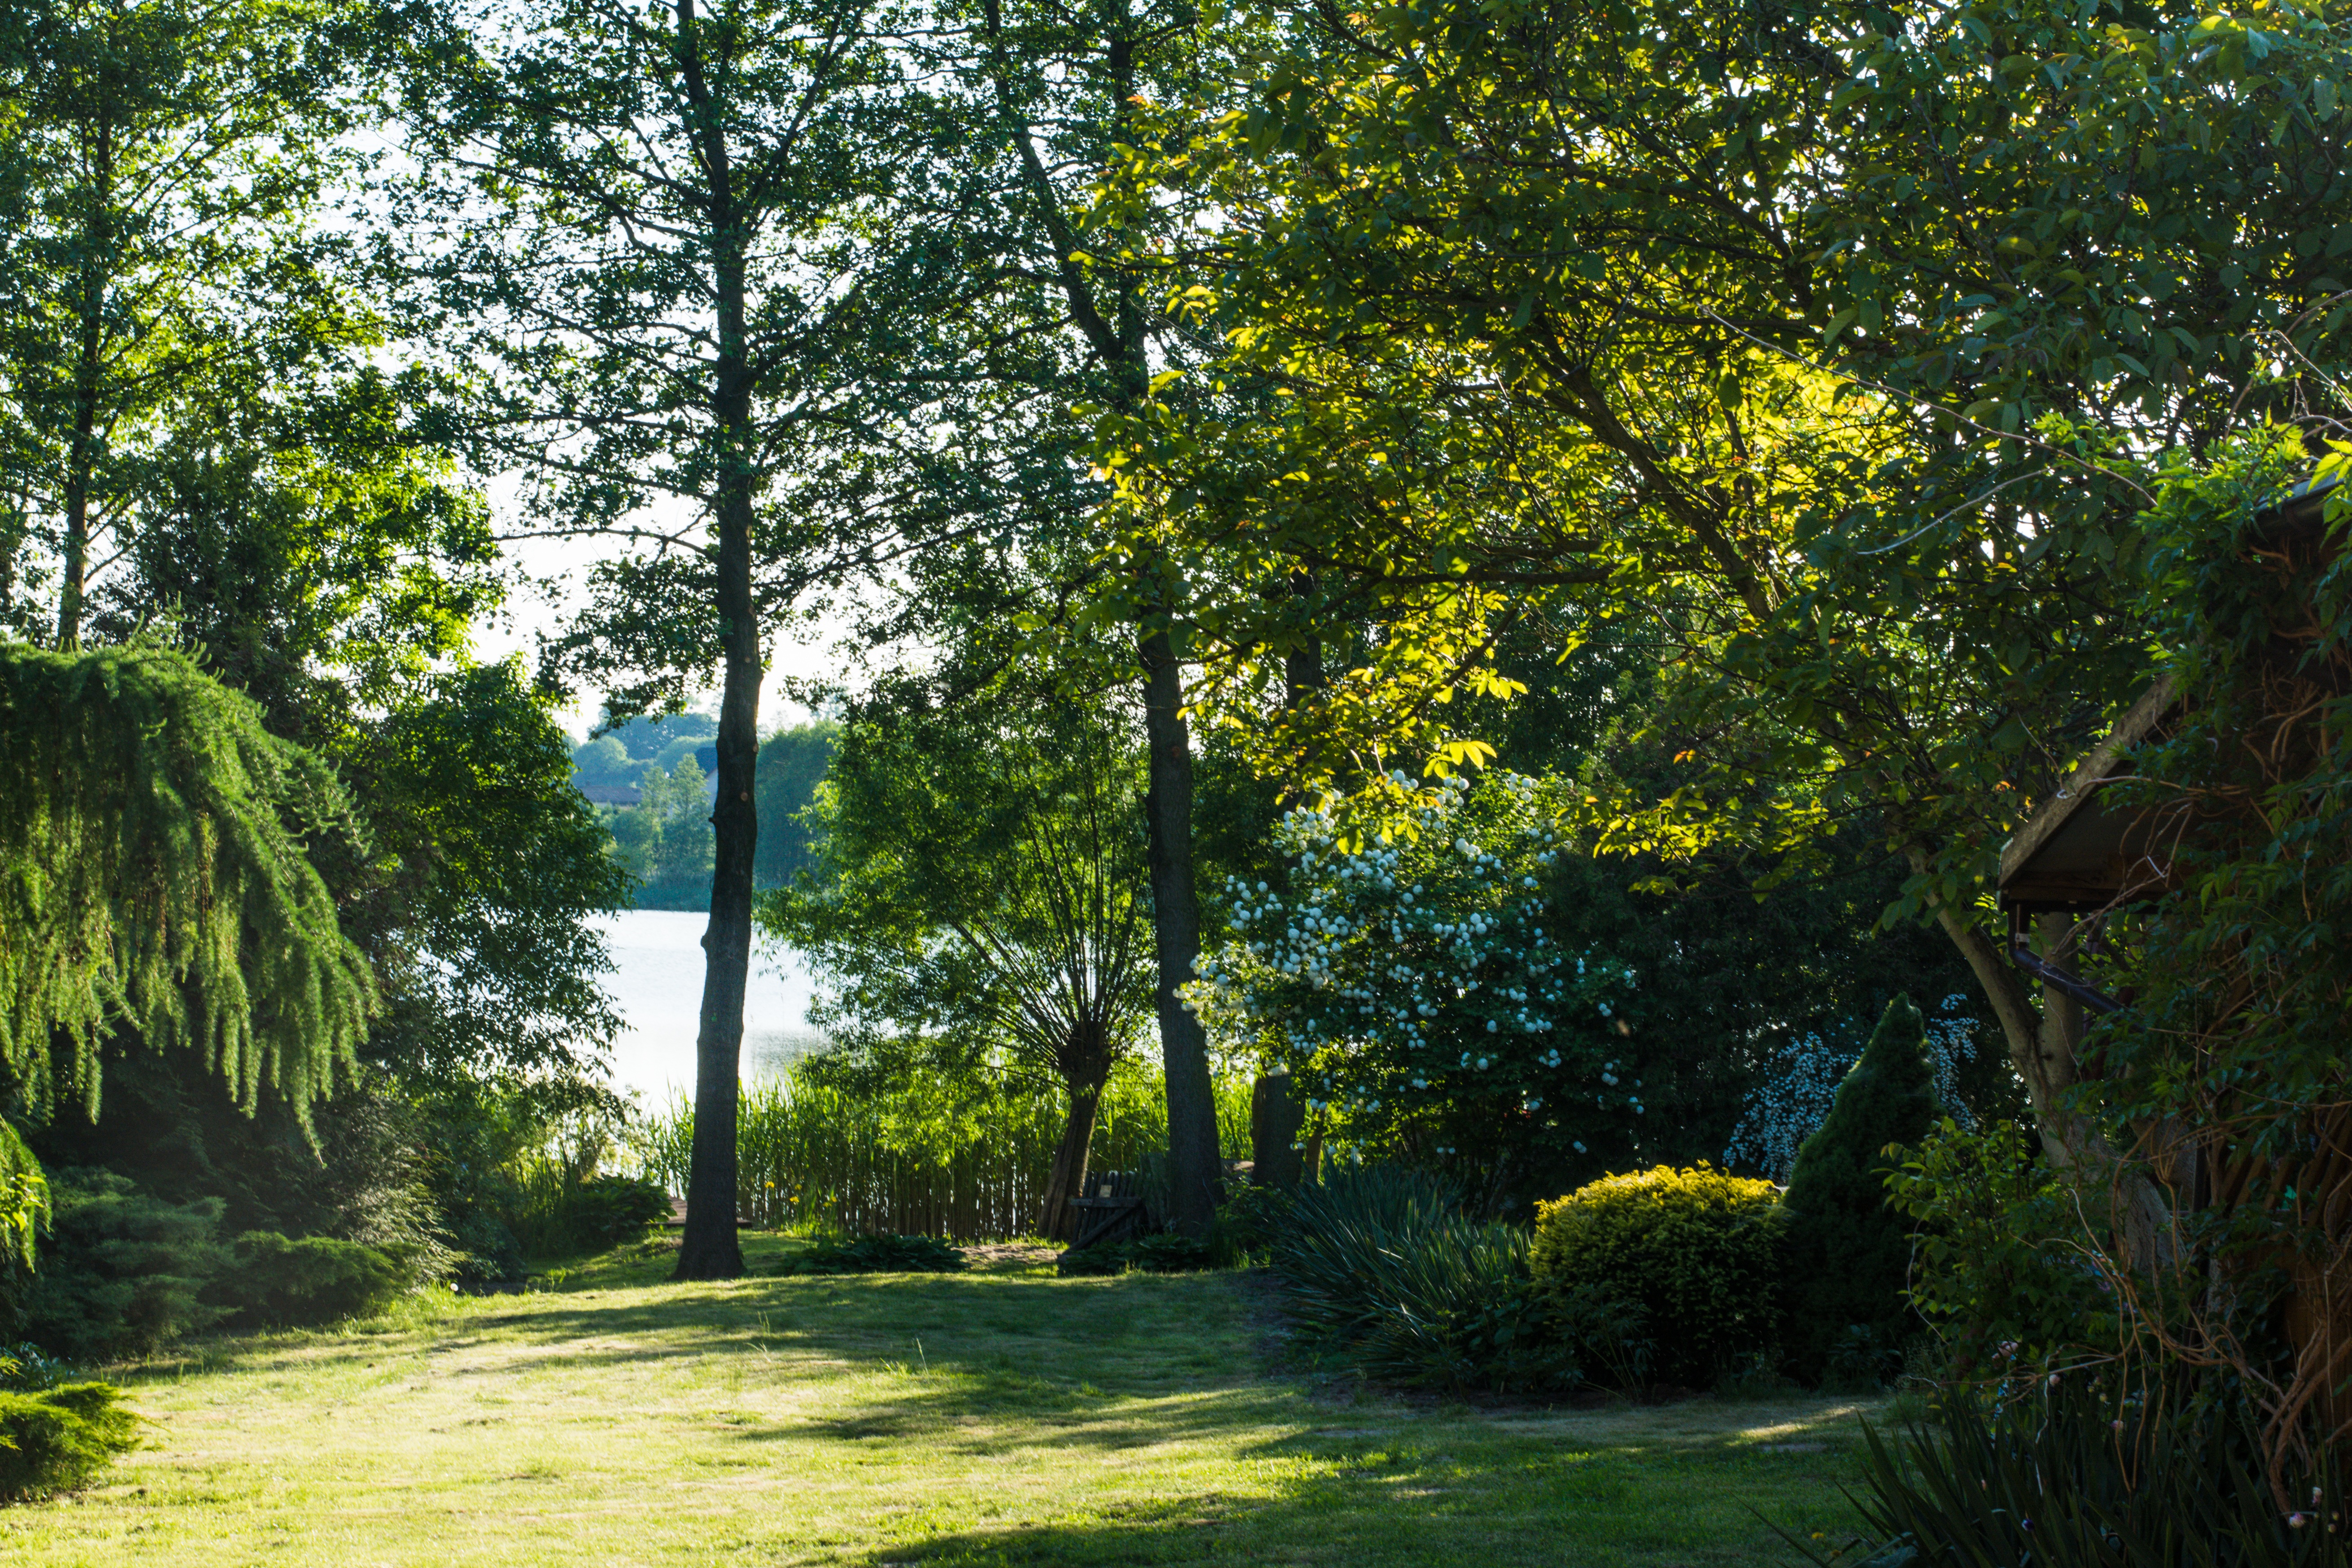
landscape, tree, water, nature, forest, grass, lawn, meadow, sunlight, leaf, lake, view, summer, green, autumn, park, backyard, botany, garden, poland, estate, woodland, habitat, sunny day, natural environment, woody plant